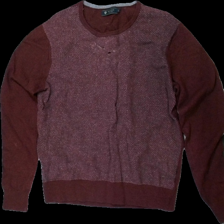
View: front
Type: Sweater
Category: Men
Brand: Riley
Colors: Red, White
Material: 67% wool 33% nylone
Pattern: Other
Cut: Regular
Size: XL
Season: All
Holes: Major
Damage: hål
Damage location: top center
Price range: <50
Recommended usage: Export
Description: röd tjocktröja med prickar fram, stort hål fram